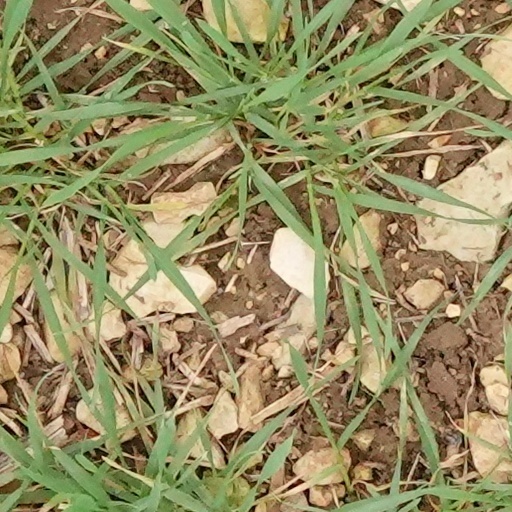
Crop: wheat